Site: brandenburg
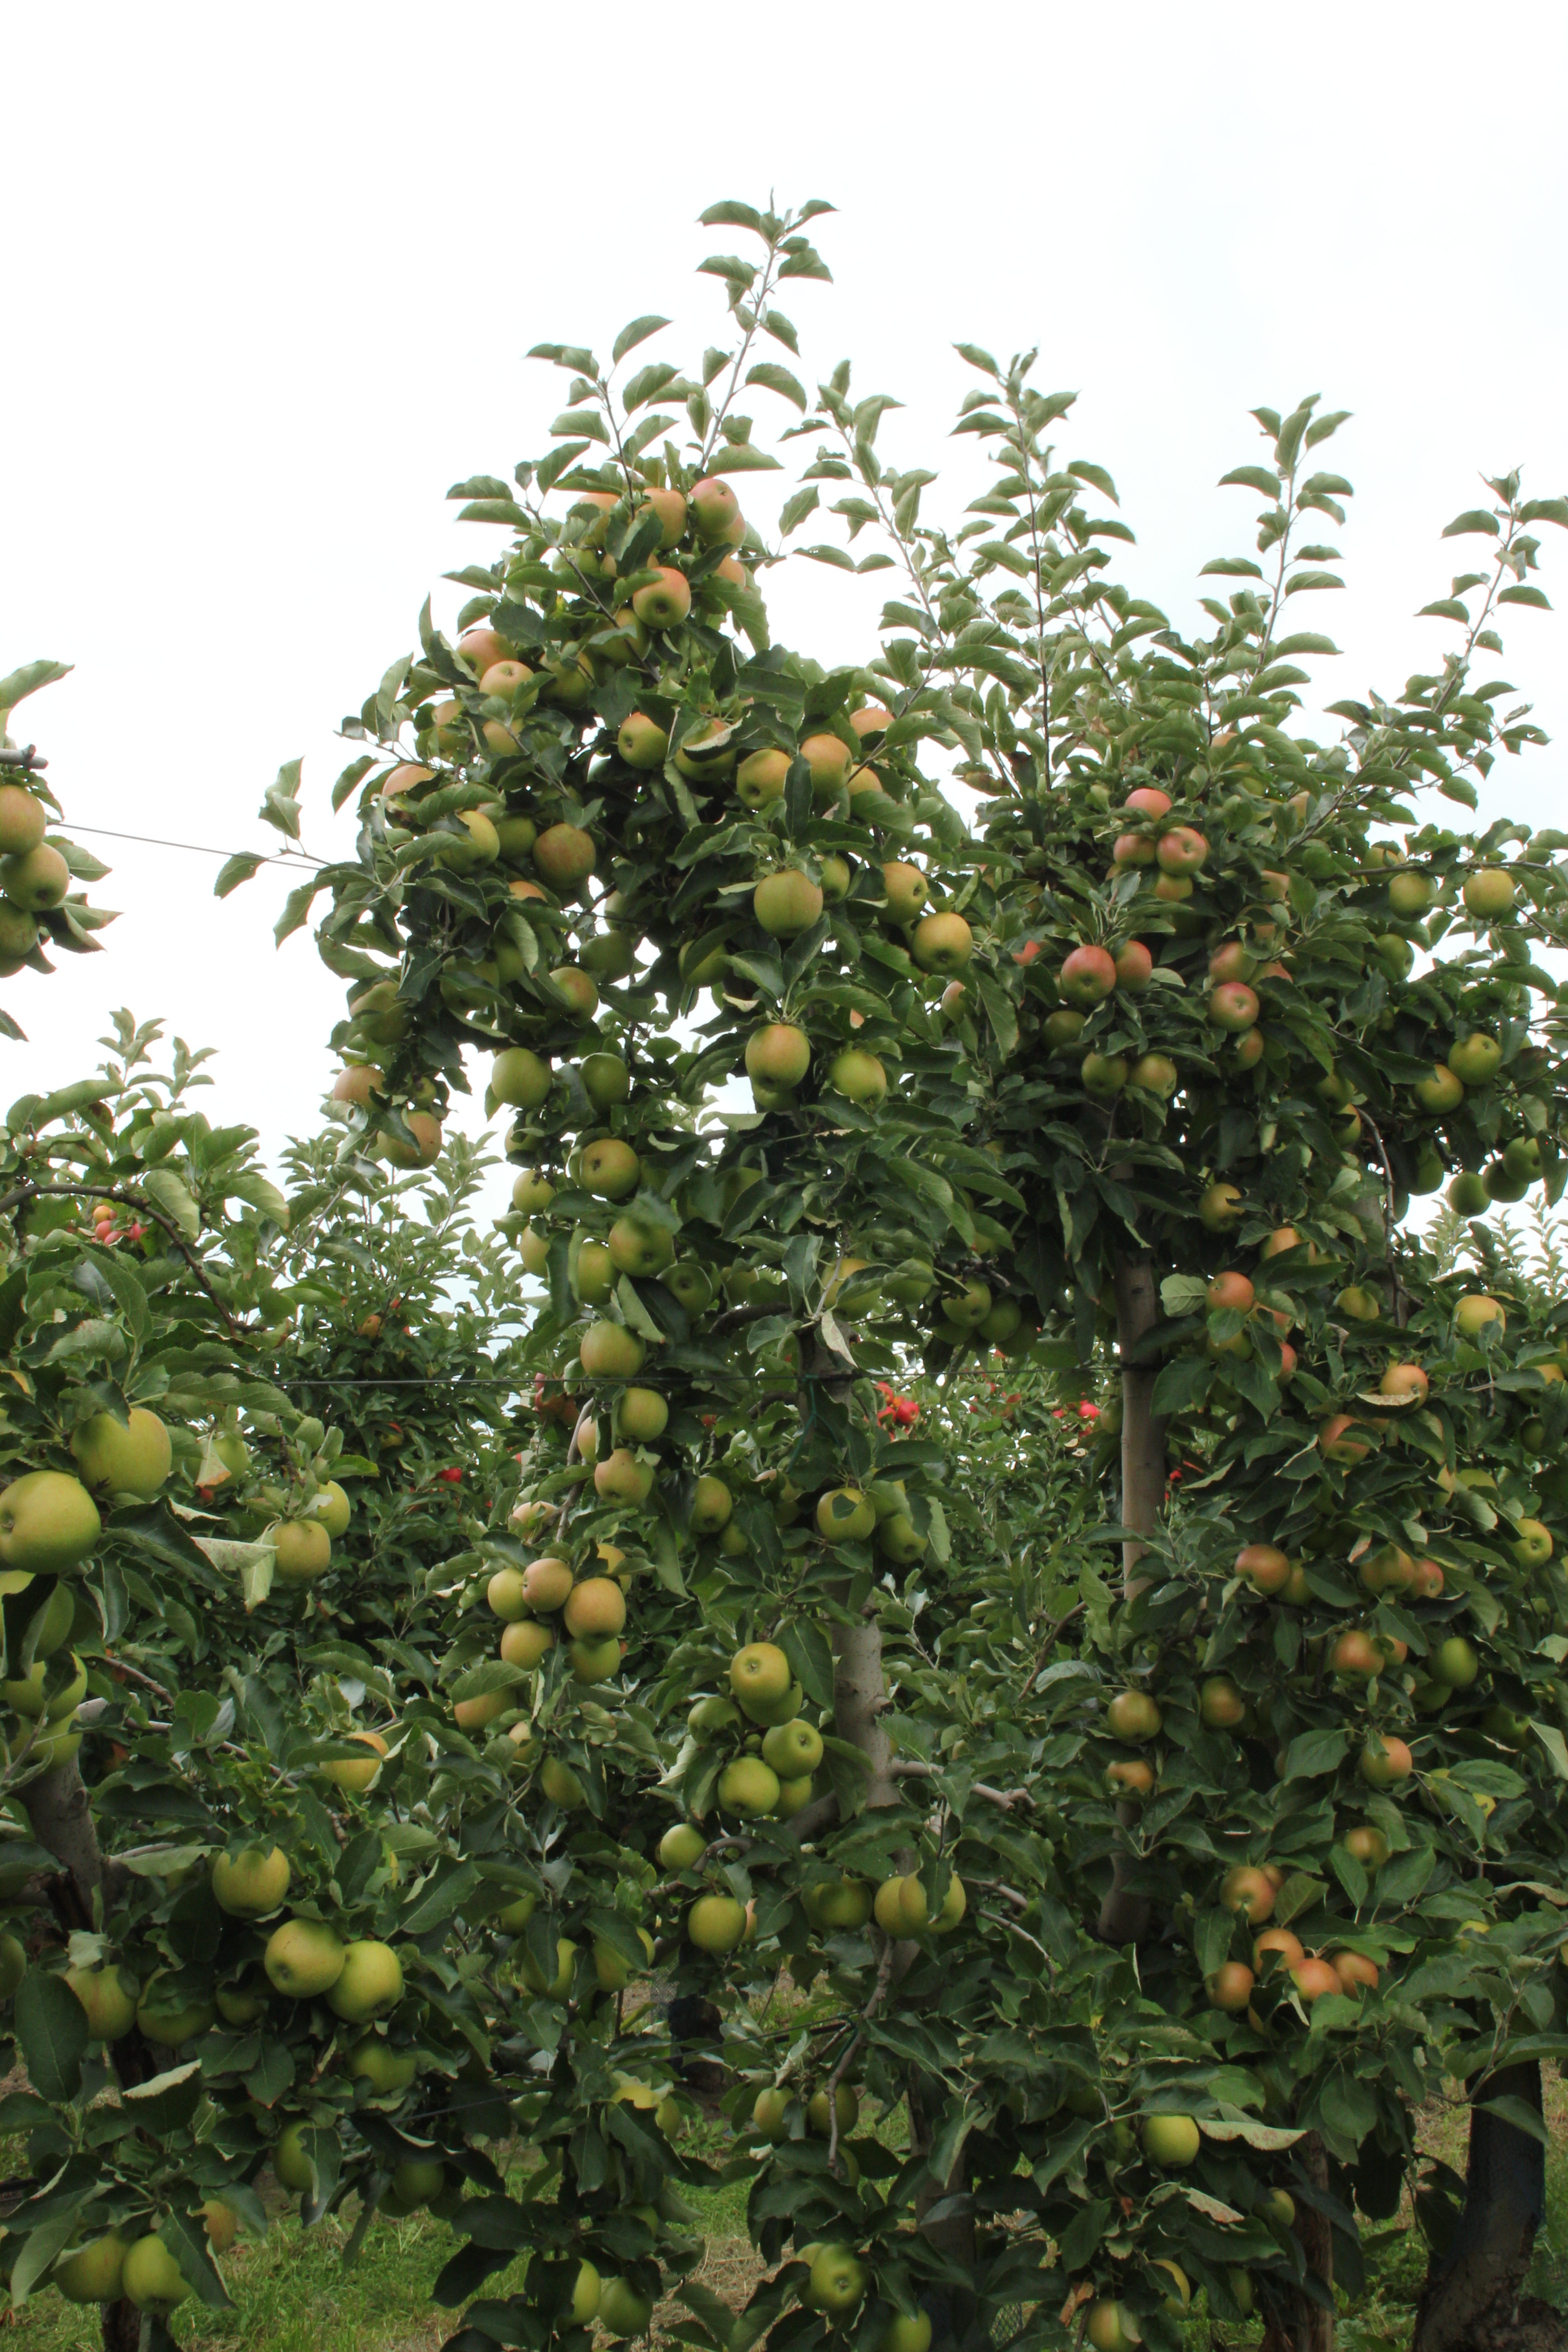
Growth stage (BBCH 87): Maturity of fruit and seed